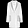
Label: Coat